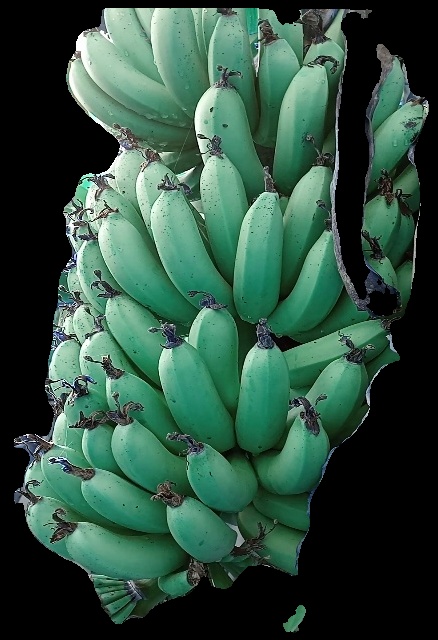
Variety: pachbale
Grade: grade1